1986 Bangladesh MV Shamia ferry incident

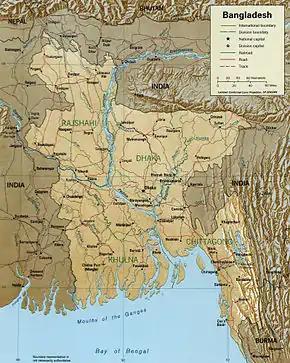
Map of Bangladesh (location of accident approx in the centre)

At the end of Ramadan, a fasting month of muslims, many people were returning from their home cities to the capital Dhaka, after celebrating the religious holiday of Eid al-Fitr.